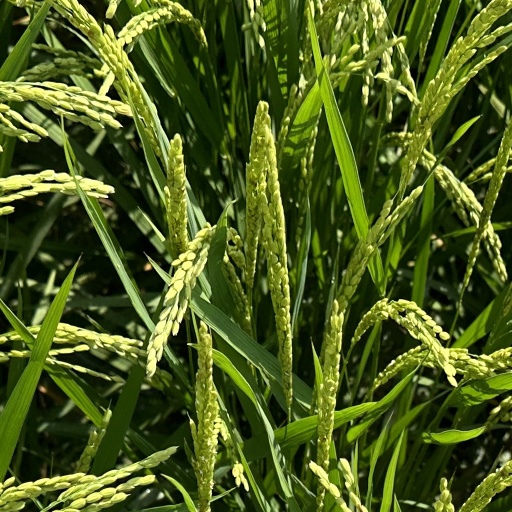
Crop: rice